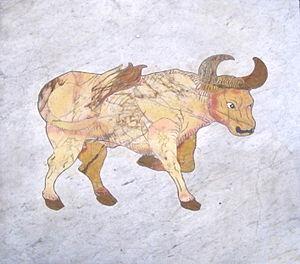
Signe zodiacal du Tautreau sur panneau de marbre blanc incrusté de marbres de couleur (opus sectile) ornant un côté de la Méridienne de la Basilique Sainte-Marie-des-Anges-et-des-Martyrs à Rome construite par Francesco Bianchini (1702).
Le Taureau est une constellation du zodiaque traversée par le Soleil du 14 mai au 22 juin. Dans l'ordre du zodiaque, la constellation se situe entre le Bélier à l'ouest et les Gémeaux à l'est. Le Taureau était l’une des 48 constellations identifiées par Ptolémée.
♉ est le symbole pour la constellation du zodiaque du constellation Taureau.